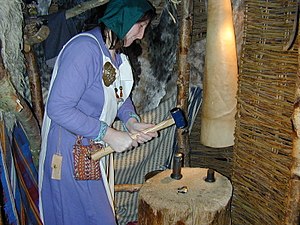
Skandinavisk York / Historie
Fra vikingecenteret i York.
Skandinavisk York eller dansk York er et navn som historikere bruger om det sydlige Northumbria fra slutningen af 800-tallet til første halvdel af 900-tallet, da området var styret af nordisk krigerkonger. Særligt bruges termen om byen York, der blev kontrolleret af disse konger.